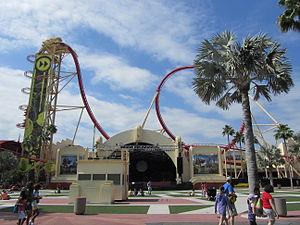
Hollywood Rip Ride Rockit est un parcours de montagnes russes du parc Universal Studios Florida, situé à Orlando, en Floride, aux États-Unis.